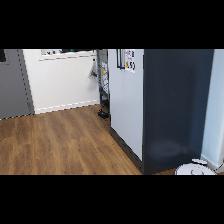
Label: NonHuman